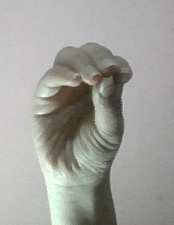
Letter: ha